Claydee

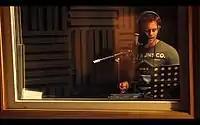
Claydee recording his new album in 2013

In 2018, Lupa released the song "Later Bitches" with his musical side project The Prince Karma. It reached #12 on the Worldwide Shazam Chart and amassed more than 150 million Spotify streams. The song was later used for the beer company Desperados' "We Are the Party" advertising campaign in 2020. It was eventually certified Platinum in France and Gold in Germany.